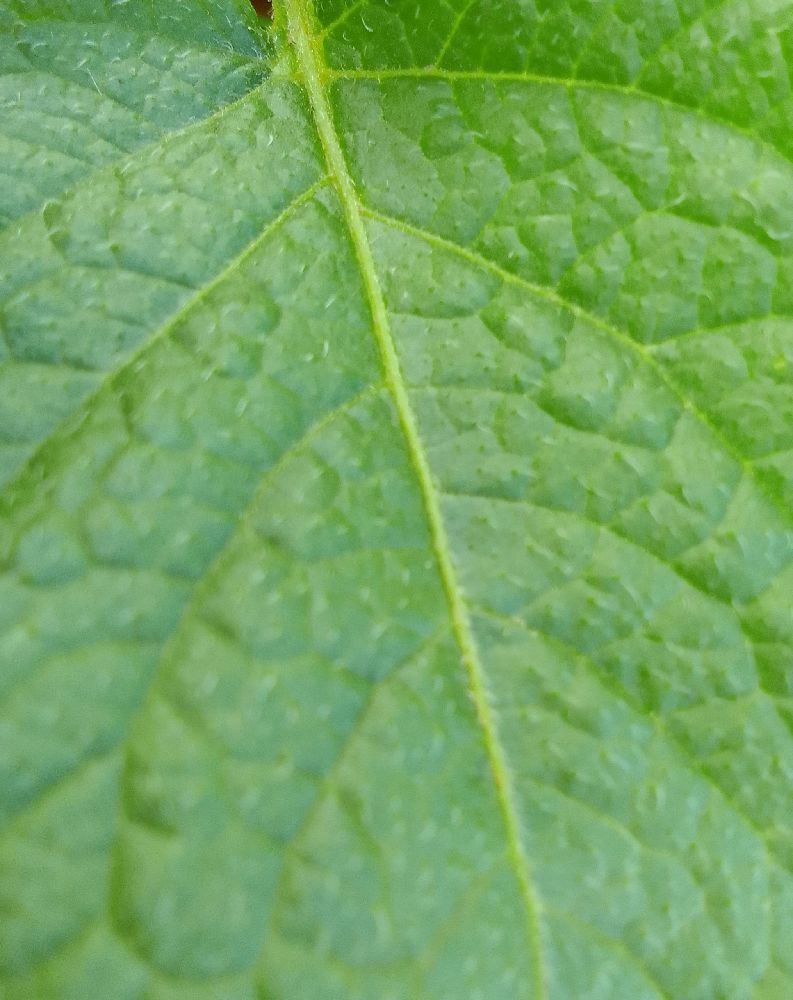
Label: Healthy